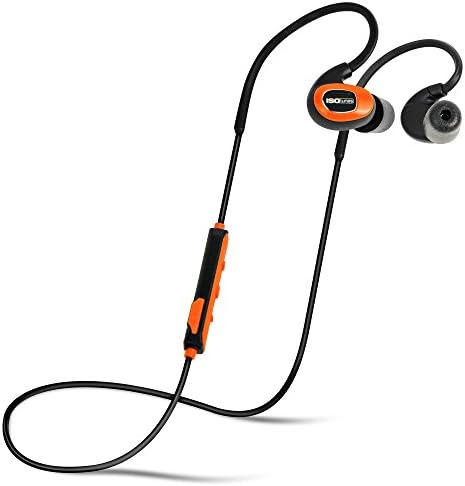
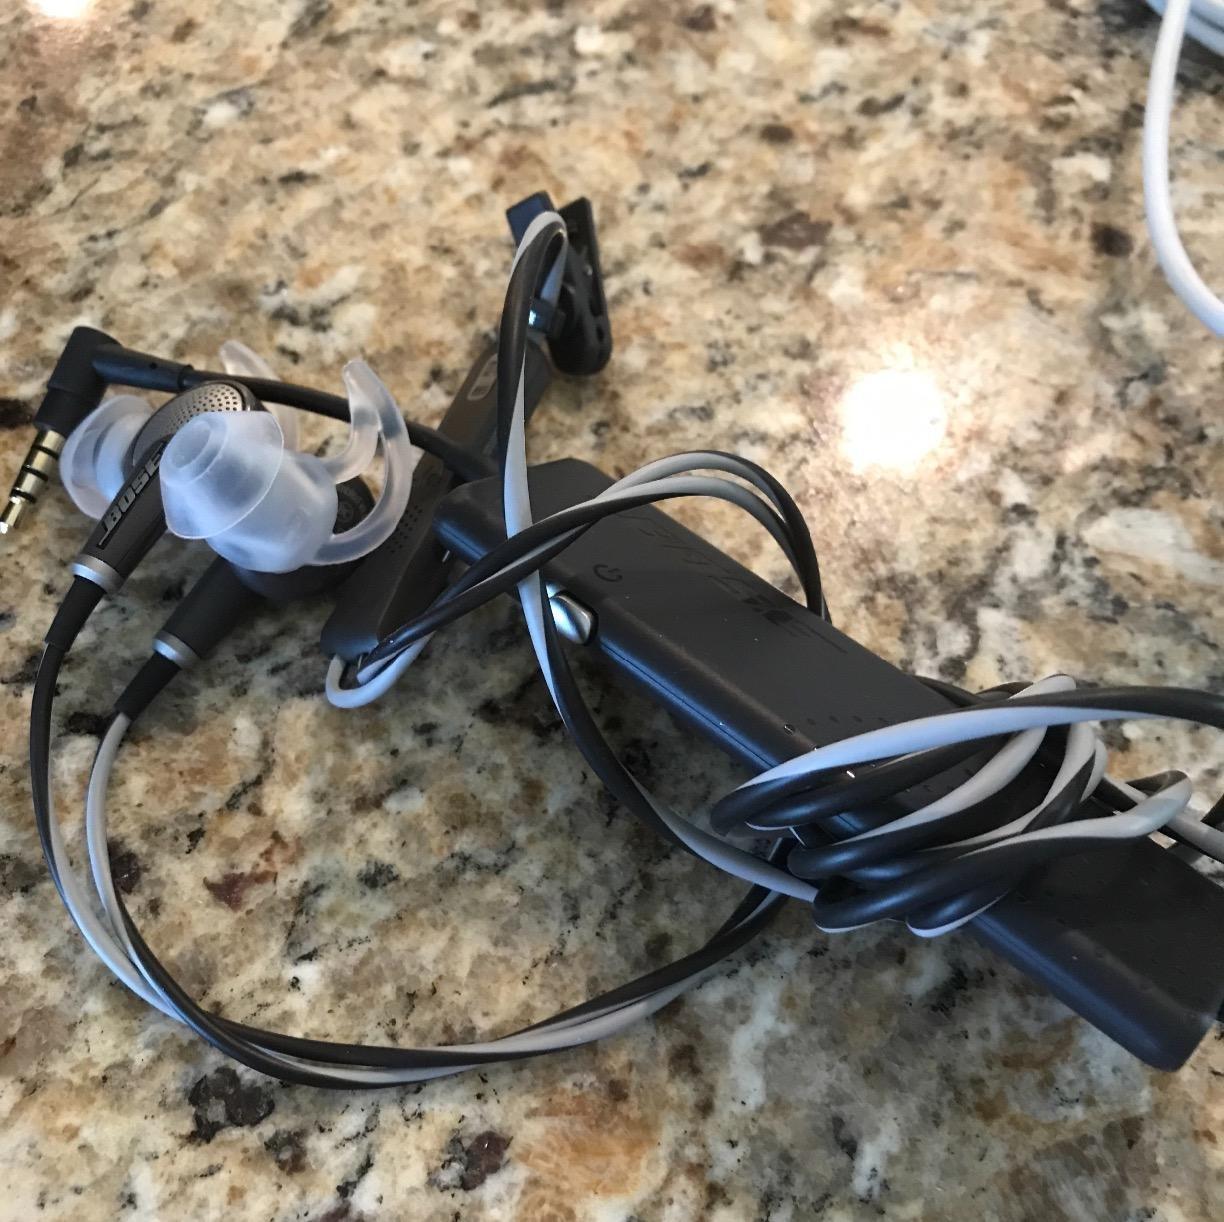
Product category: headphones
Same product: no